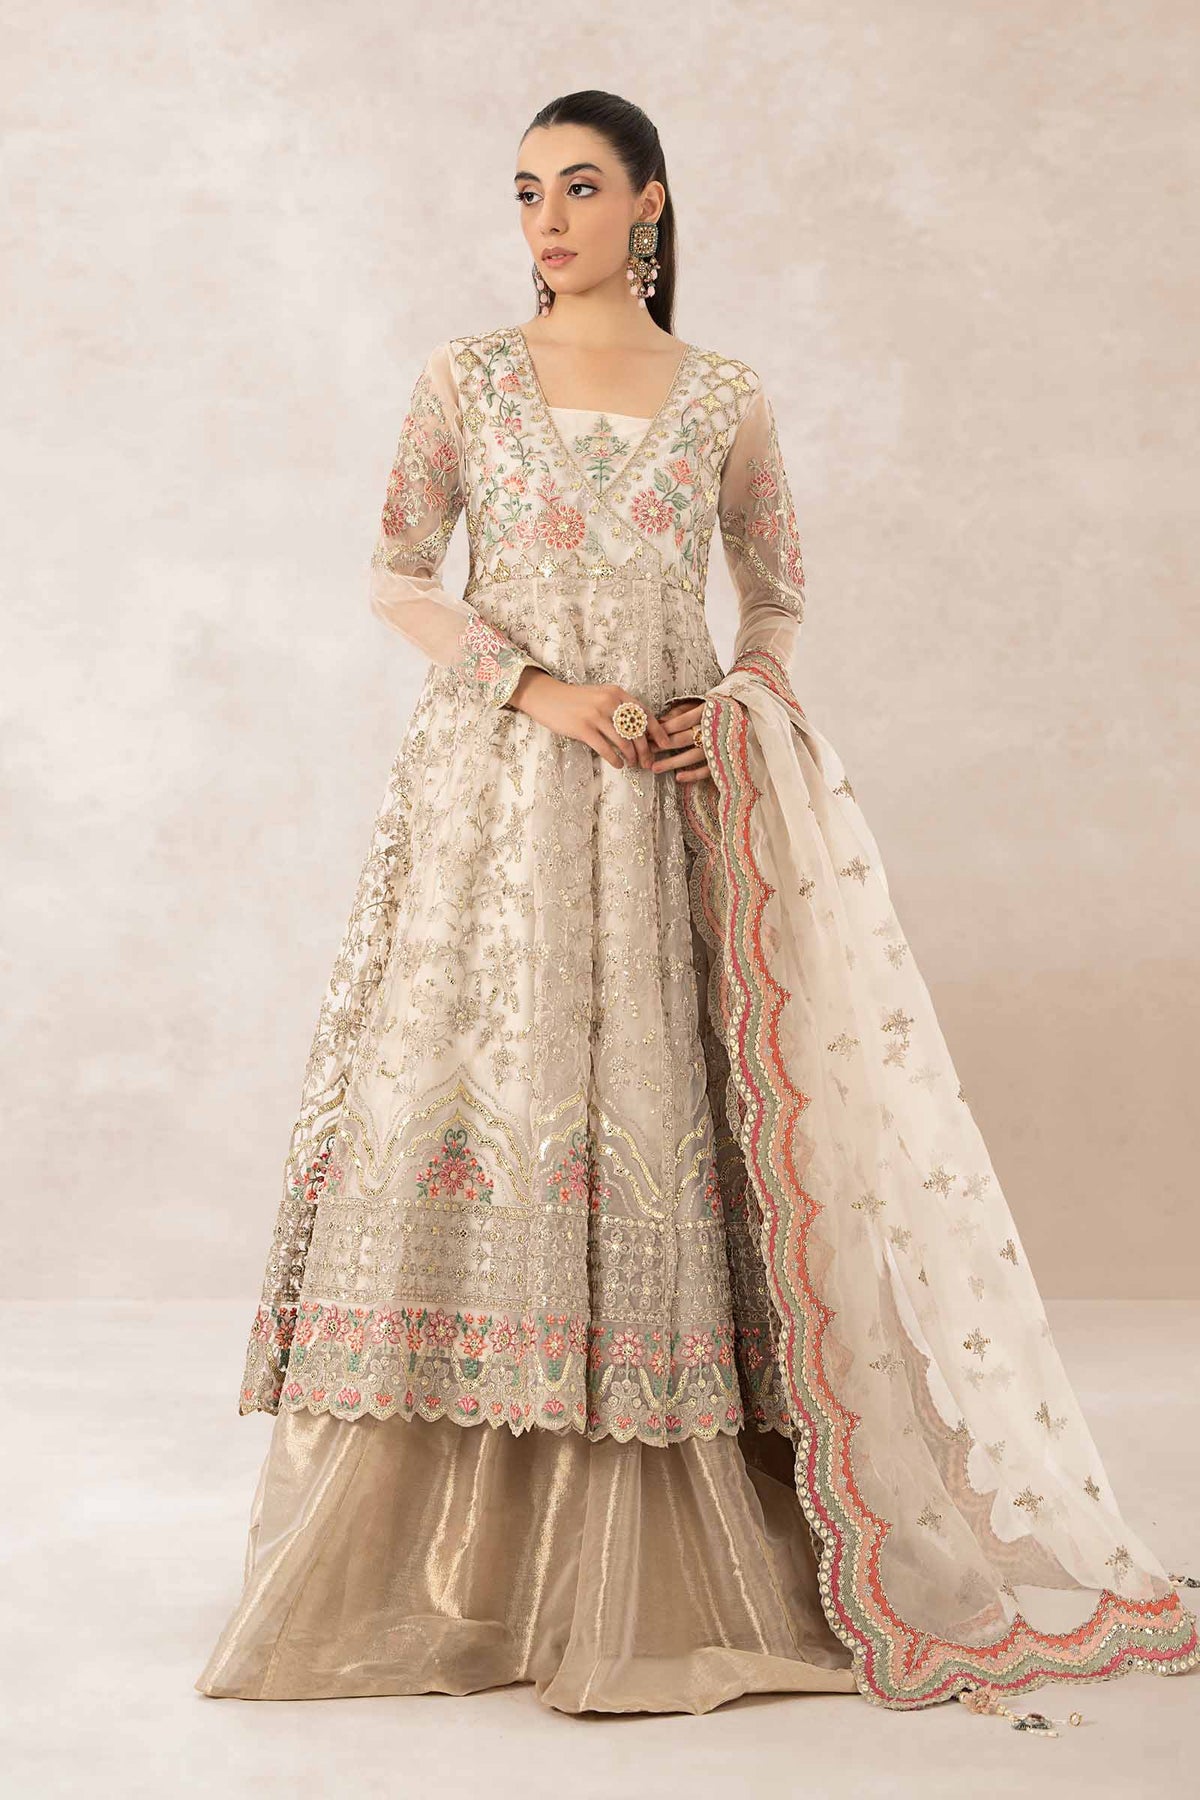
beige gold embroidered net long gown